Khajjak

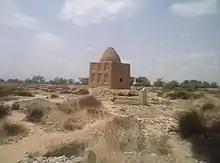
Sardar Panju Khan Khajjak Tomb

In January 1841 Brigadier Valiant's brigade consisting of two troops Horse Artillery, a nine pounder Field Battery two wings of Cavalry the 40th Regiment, a wing of the 41st Regiment, two battalions of Bombay native Infantry, the 20th and 21st and a mass of irregular horse, marched from Sakkar (Where it had arrived from Karachi in December 1840) and proceeded to mengal-ka-Shahir near Bhag. Where it remained for some time in camp. Whilst there a small force with guns was sent to Khajjaks in the Sibi country about 30 miles North-east of Dhadar, under Colonel Wilson of the Bombay Cavalry to coerce the Khajjaks of that place, but met with a disaster, two officers being killed and Colonel Wilson himself mortally wounded. The cause of this disaster was that the detachment was marched into the body of the town without taking possession of the houses right and left. The Khajjaks waited till they had come in and then poured in a fire from under cover. A second attempt by dismounted Artillerymen under Lieutenant Creed was defeated owing to the want of support and Lieutenant Creed himself was among the slain. The place was subsequently occupied and destroyed by the Brigadier. The British Troops lost 4 officers including 55 men of the army and 90 people of Khajjak Tribes are martyred. The Khajjaks are the descendants of a kakar tribe.